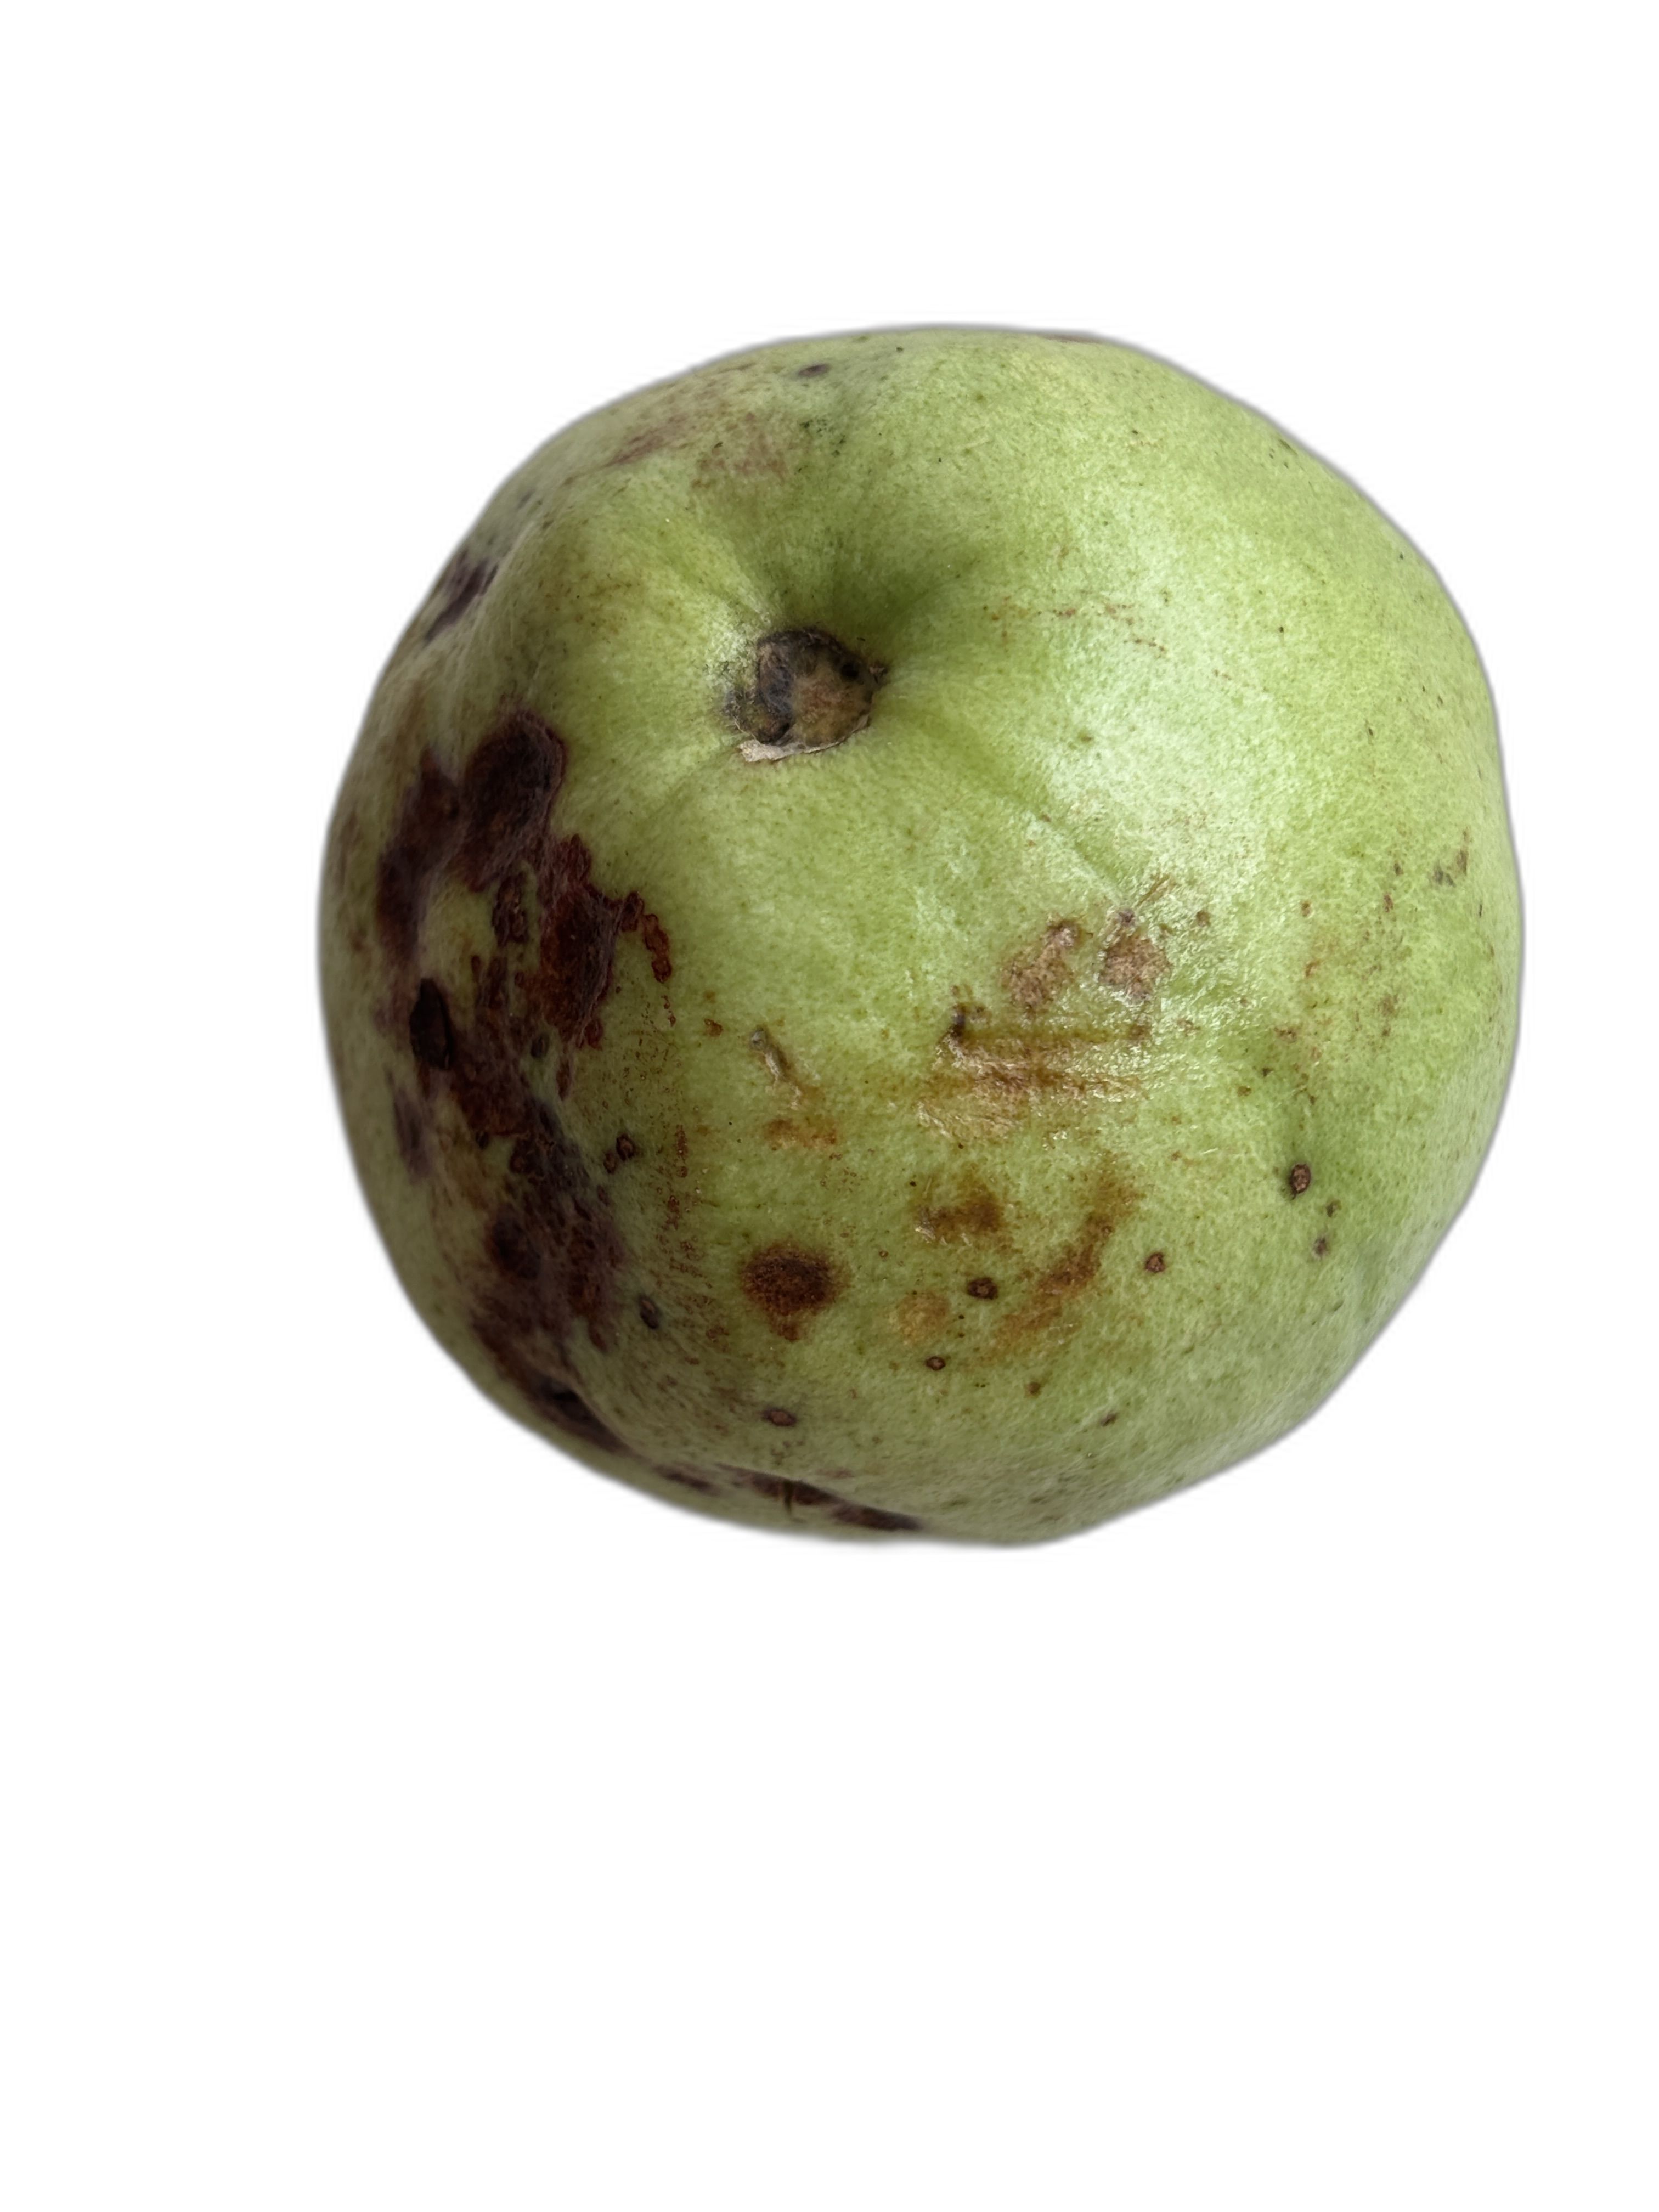
Plant part: fruit
Disease: Anthracnose